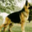
Label: dog